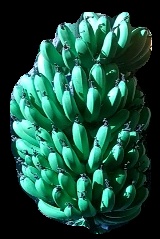
Variety: pachbale
Grade: grade1